Mackenzie Northern Railway

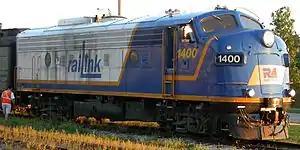
RailLink Canada 1400, an EMD FP9Au at Waterloo, Ontario, October 7, 2003.

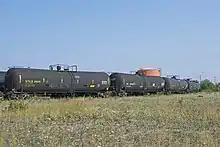
The northern end of the railway in Hay River

The Mackenzie Northern Railway is a Canadian railway operating in Alberta and the Northwest Territories. It is the northernmost trackage of the contiguous North American railway network. Since being purchased by CN in 2006, the railway's mainline consists of the Slave Lake (Smith, AB - Winagami, AB), Peace River (Winagami - Roma Jct., AB), Manning (Roma Jct., - High Level, AB), and the Meander River (High Level, AB - Hay River, NT) subdivisions.